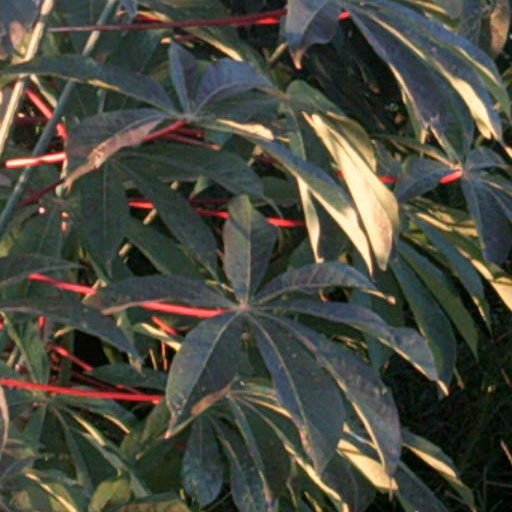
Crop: cassava